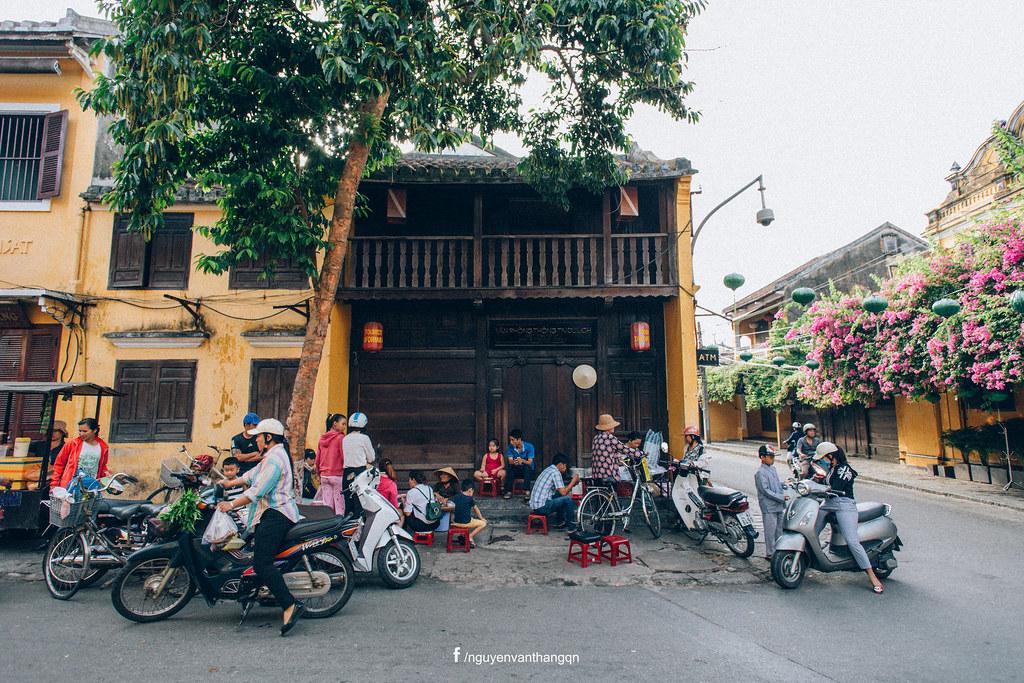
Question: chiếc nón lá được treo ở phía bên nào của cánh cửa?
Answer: chiếc nón lá được treo bên phải cánh cửa